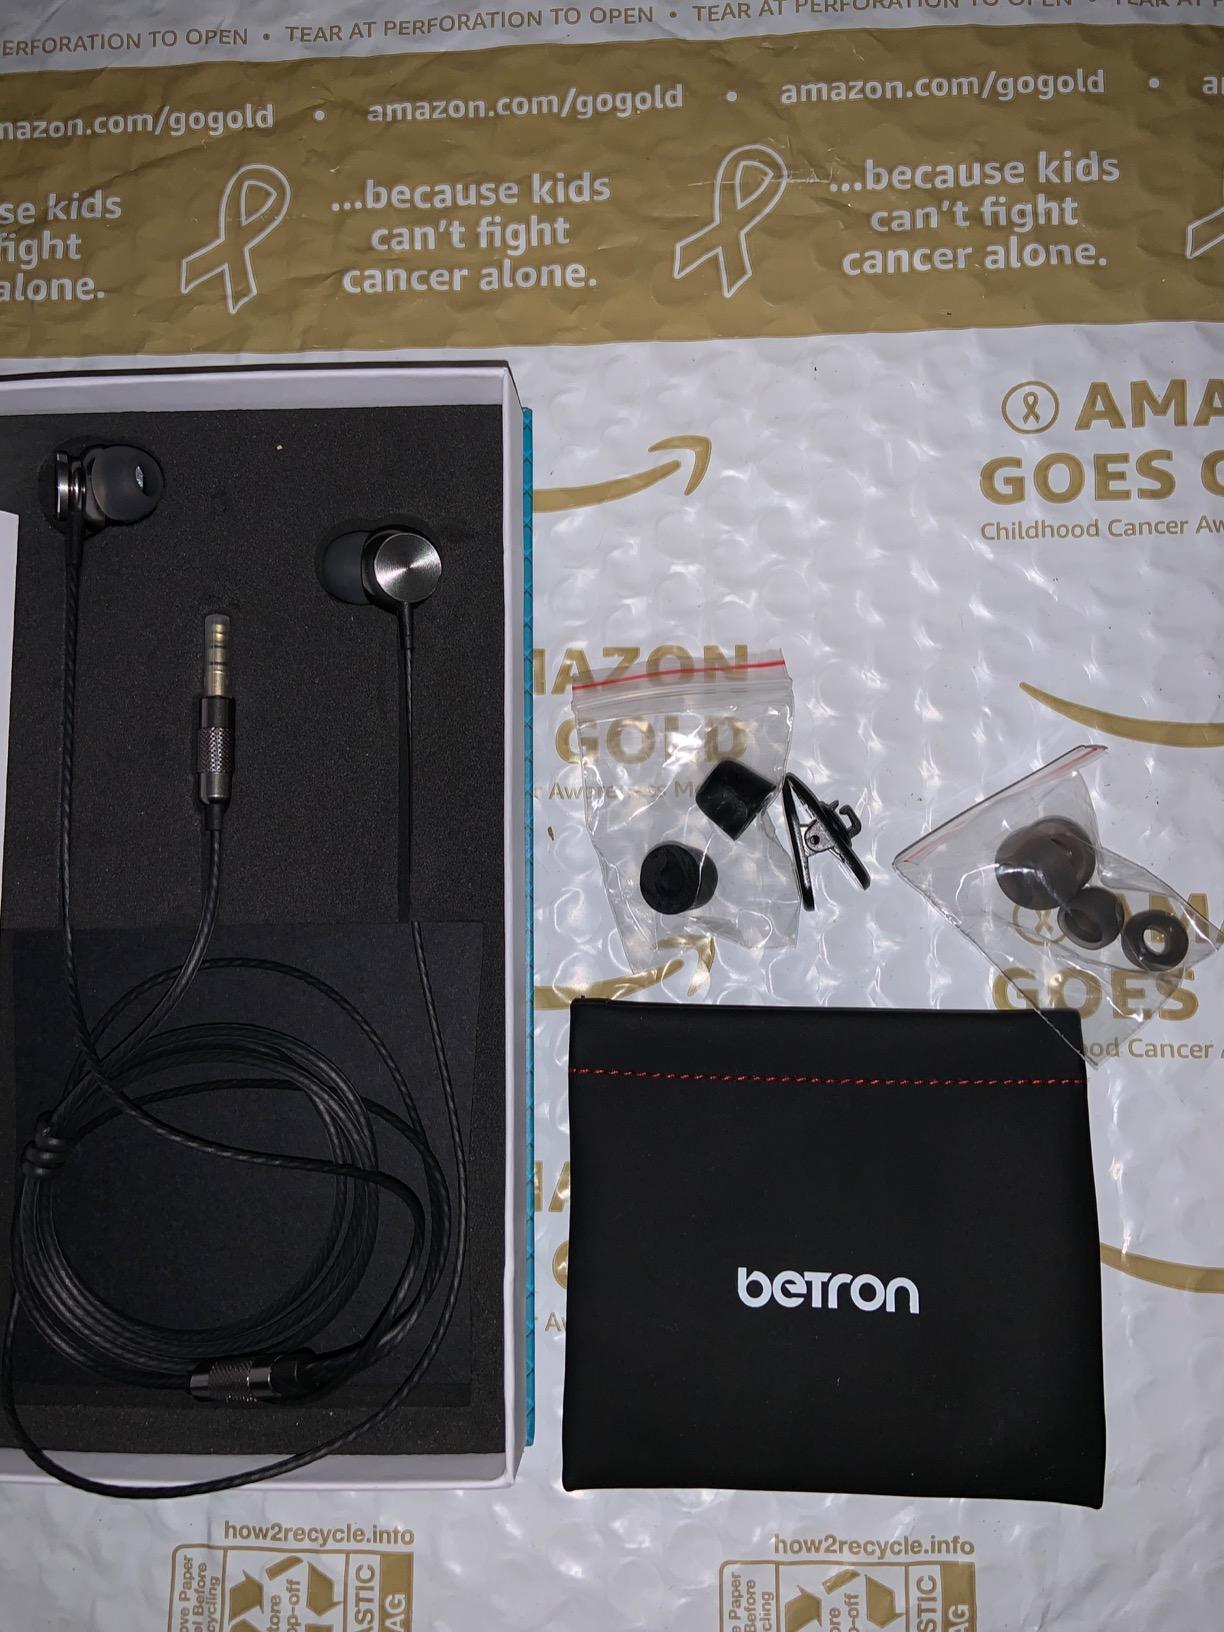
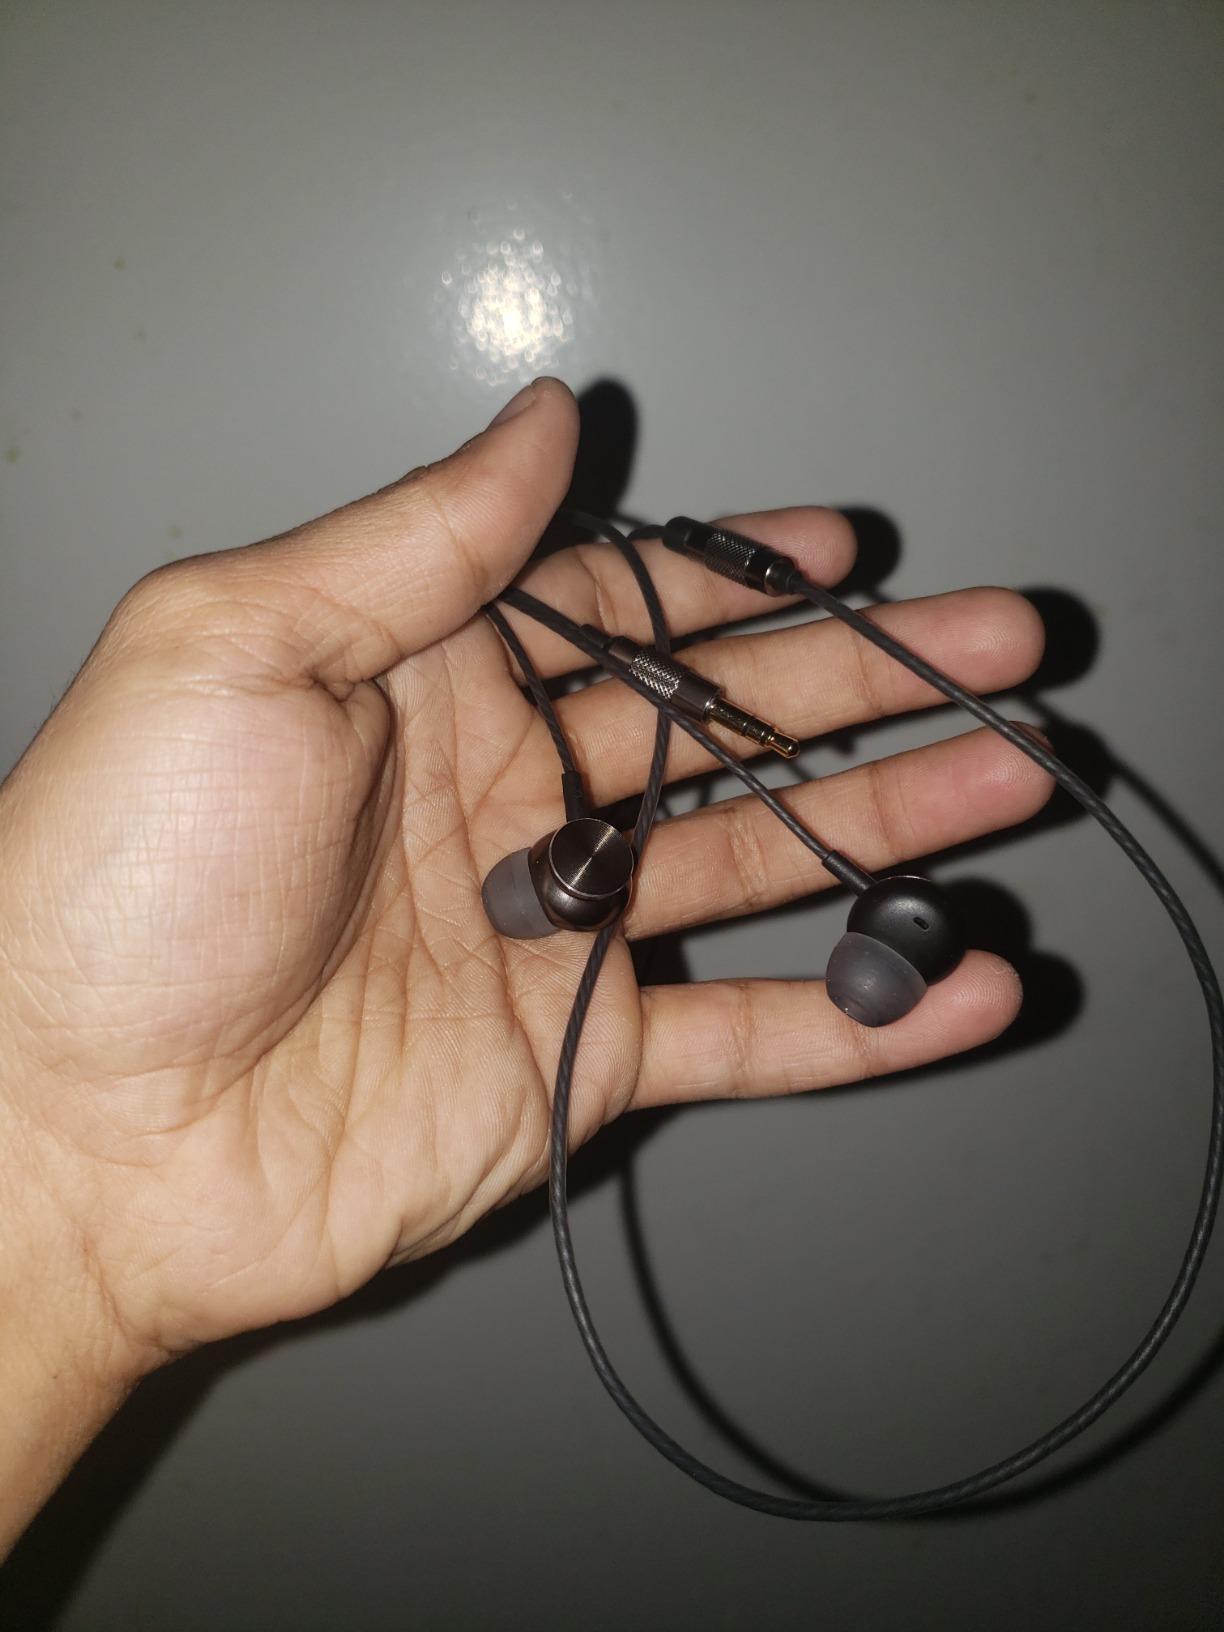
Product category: headphones
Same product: yes